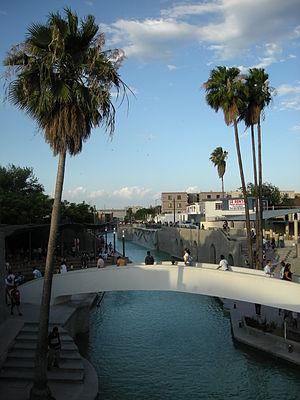
Le Paseo Santa Lucía est un canal avec voie piétonne, situé dans la ville de Monterrey, dans l'État de Nuevo León, au Mexique.